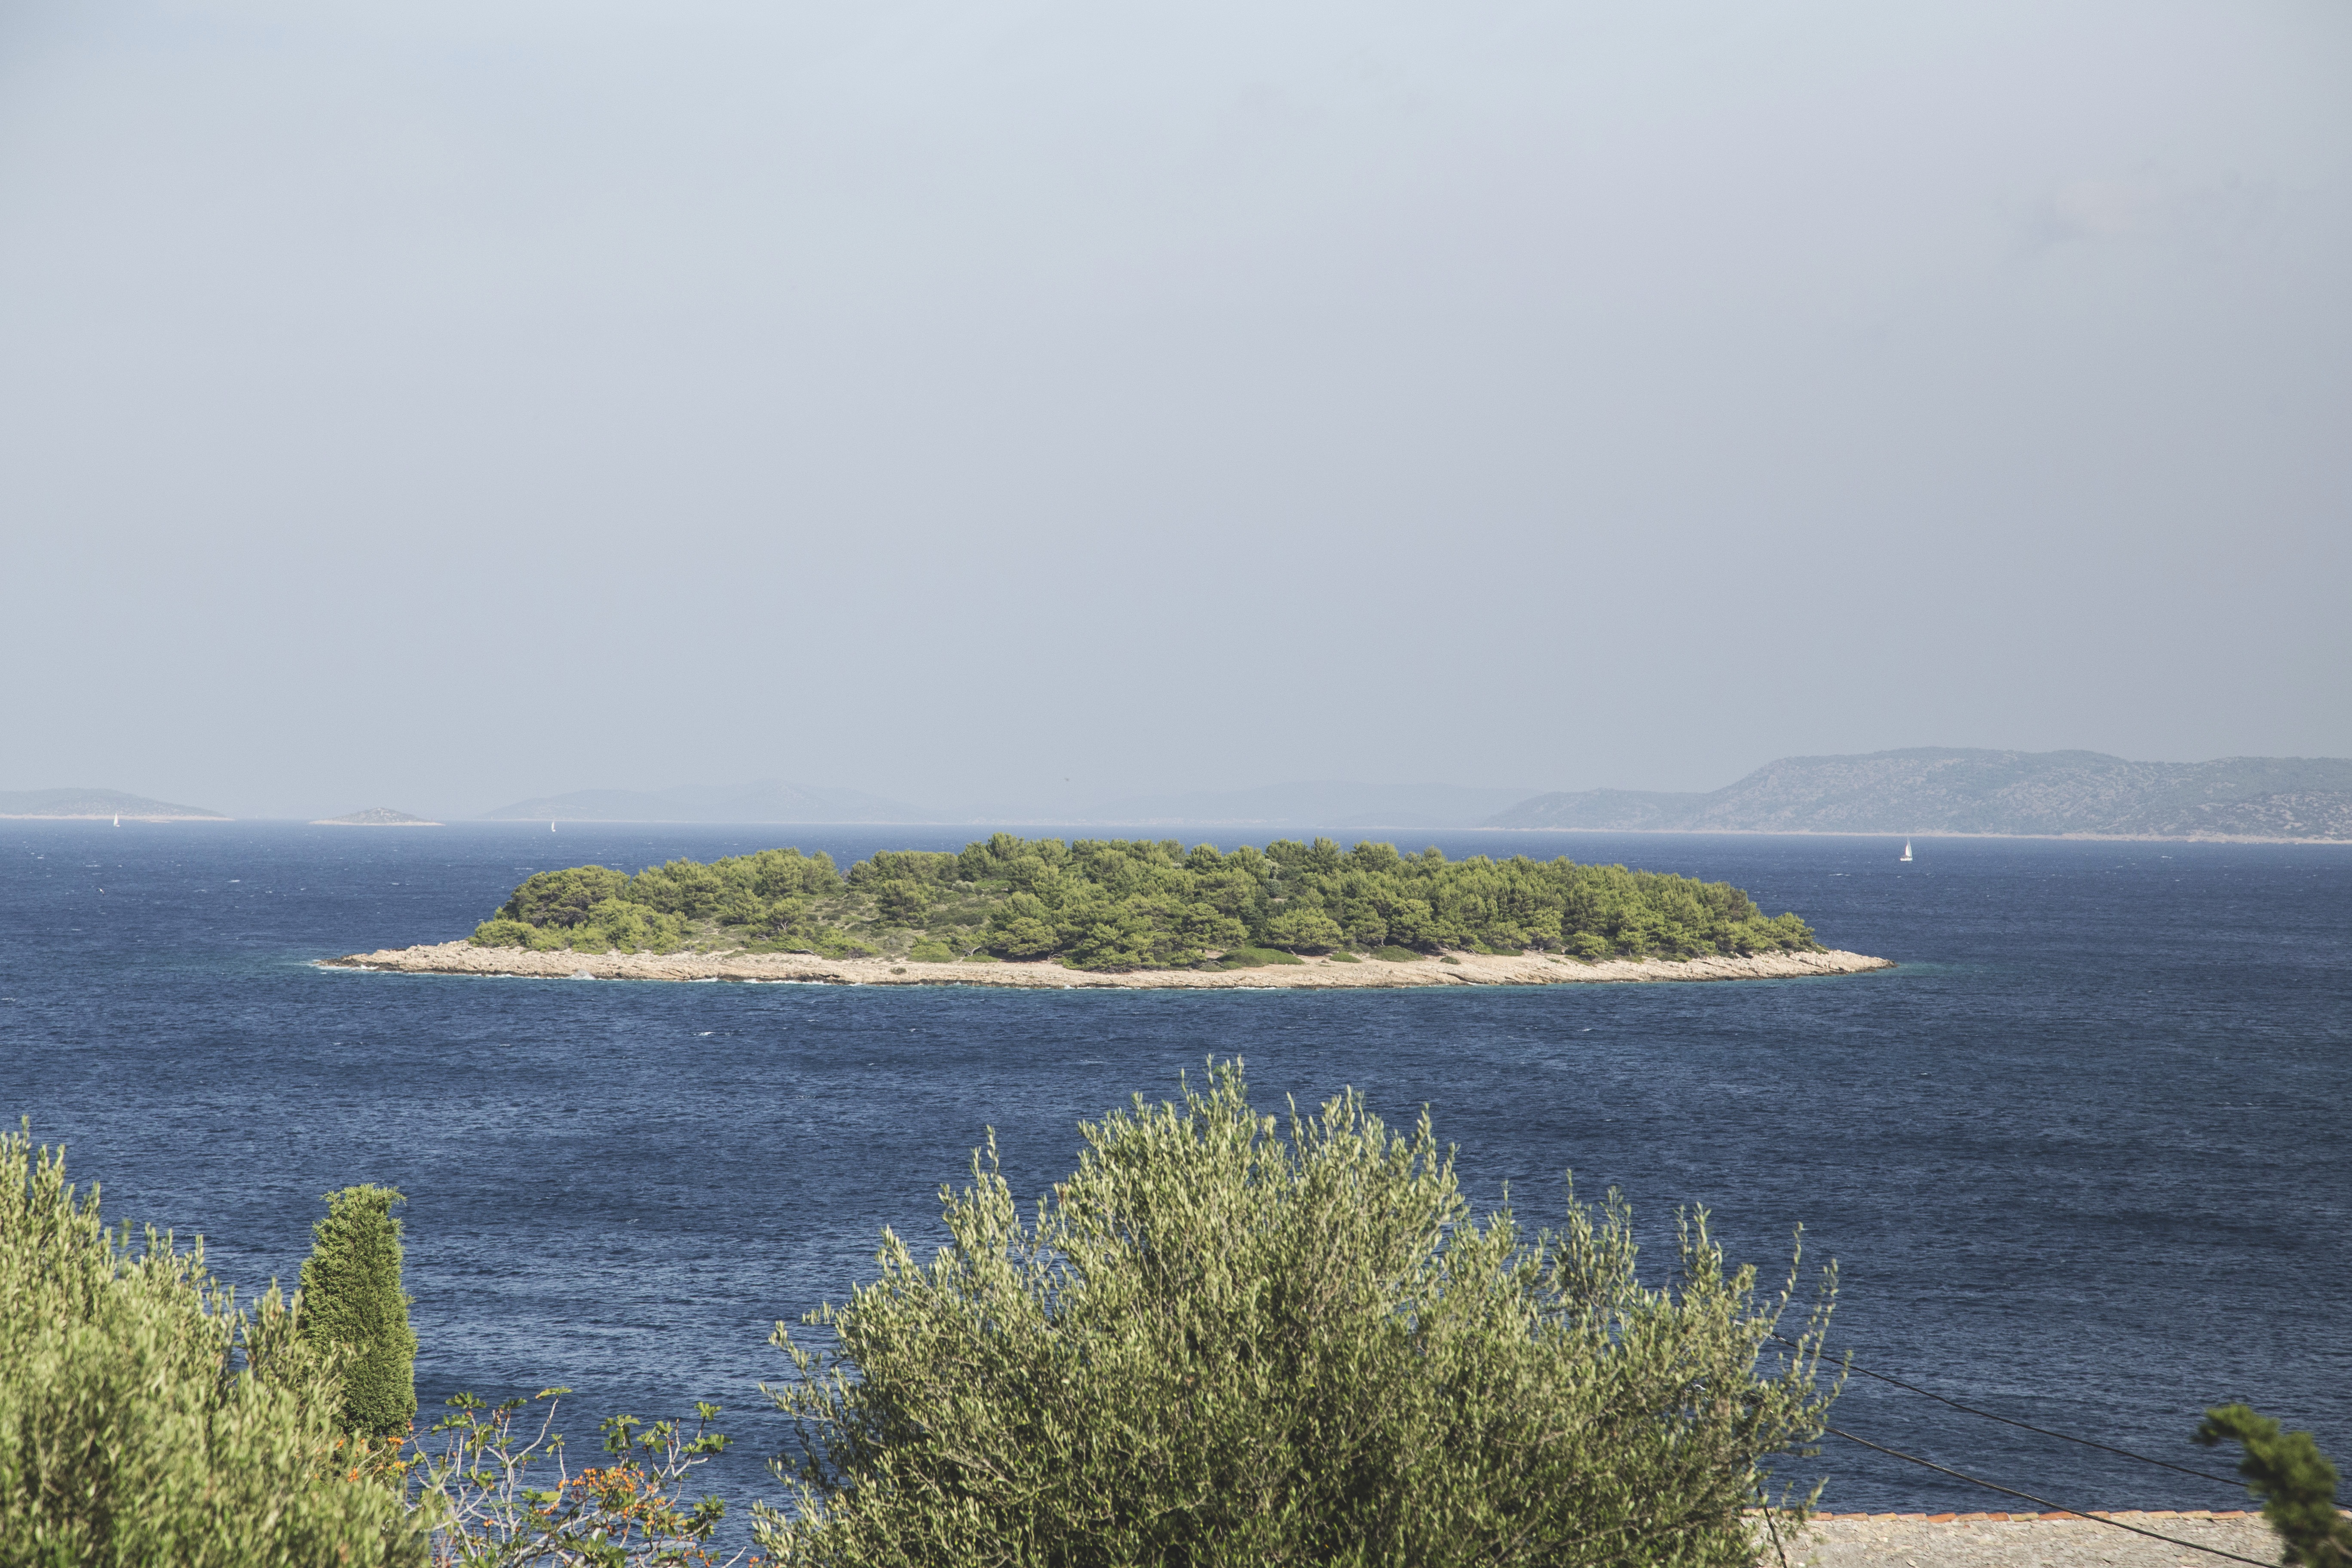
beach, landscape, sea, coast, water, nature, outdoor, ocean, horizon, sky, sun, shore, wave, lake, summer, vacation, cliff, cove, small, bay, island, blue, reservoir, terrain, body of water, ocean wave, trees, loch, cape, landform, water background, nature background, water wave, ocean background, geographical feature